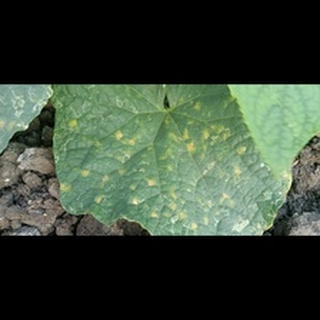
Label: diseased_cucumber